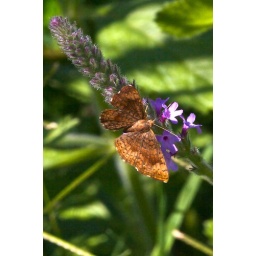
A gorgeous gold and brown butterfly searching for nectar in the flowers. Soule Park, Ojai, CA.